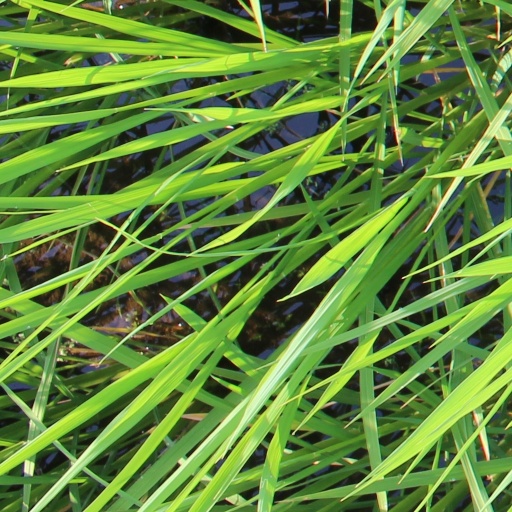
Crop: rice